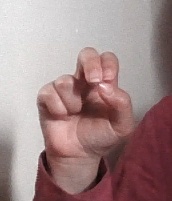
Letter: gaaf